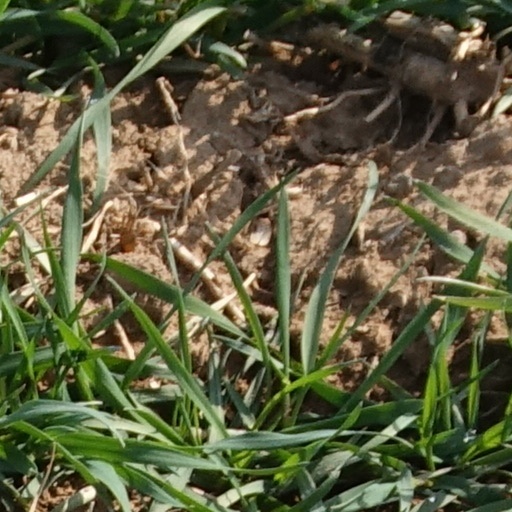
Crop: wheat